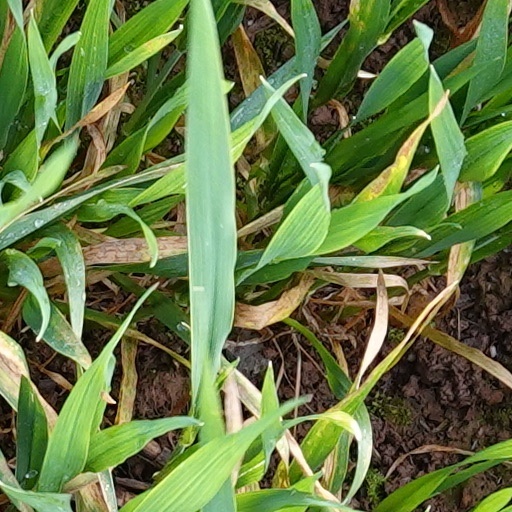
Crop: wheat